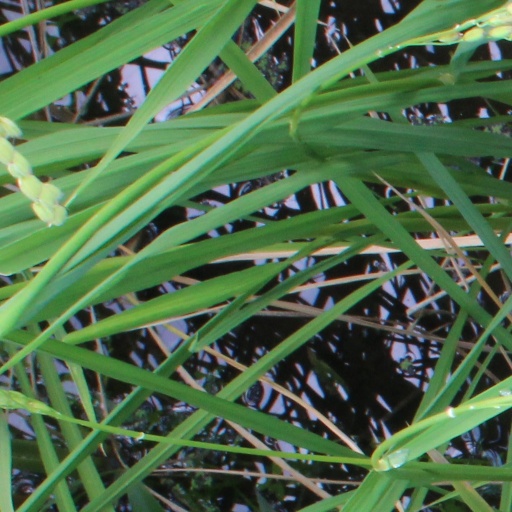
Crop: rice